Life Is Toff

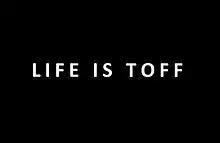

Life Is Toff is a 2014 documentary-style reality television series, following the family of Francis Fulford.